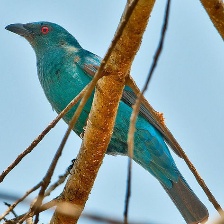
Species: FAIRY BLUEBIRD
Scientific name: IRENA